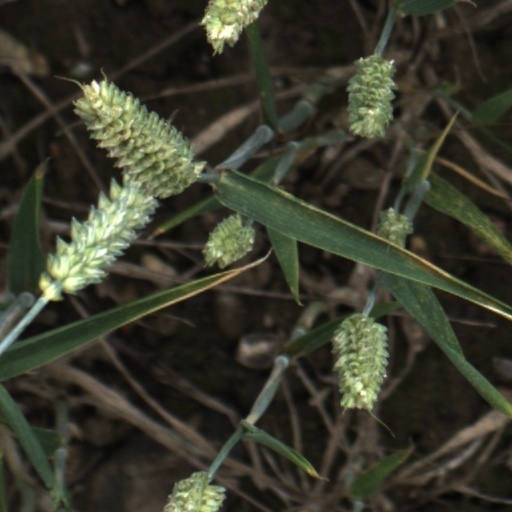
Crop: wheat